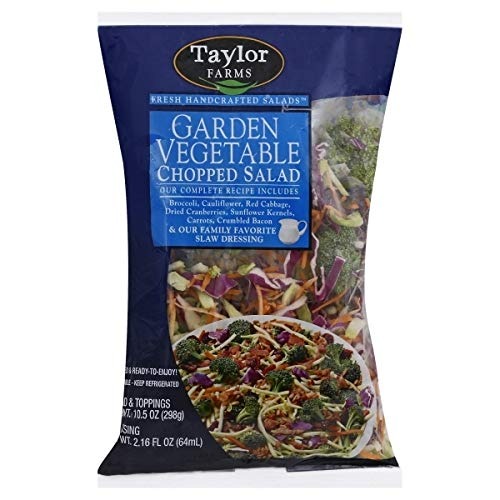
Item Name: Taylor Farms Chopped Garden Bag, 13 oz(us)
Bullet Point 1: Whole Foods Market is known for its incredible selection of high-quality produce, including loads of organic and Whole Trade choices
Bullet Point 2: All fruits and vegetables are labeled with place of origin
Bullet Point 3: Whole Foods Market is the first and only certified organic national grocery store. The USDA National Organic Program doesn’t require an organic certification for retailers who sell organic products, but we go the extra mile to have our stores certified, which requires all stores to be third-party audited for specific traceability and handling measures.
Product Description: Fresh Packaged Salad Mixes Produce
Value: 13.0
Unit: Ounce

Price: 4.99